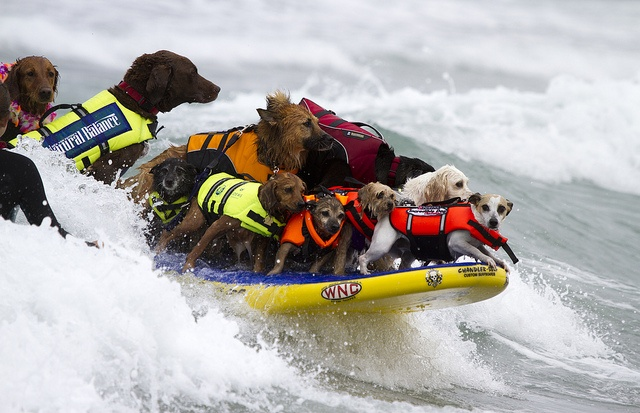
a raft full of dogs is riding a wave
A raft full of different size dogs in the ocean.
Dogs of all sizes ride on a raft in swift moving water.
a group of dogs in lifejackets  on a raft riding a wave in the water
Dogs in life jackets ride a board over waves.